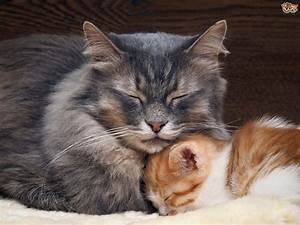
Label: gatto